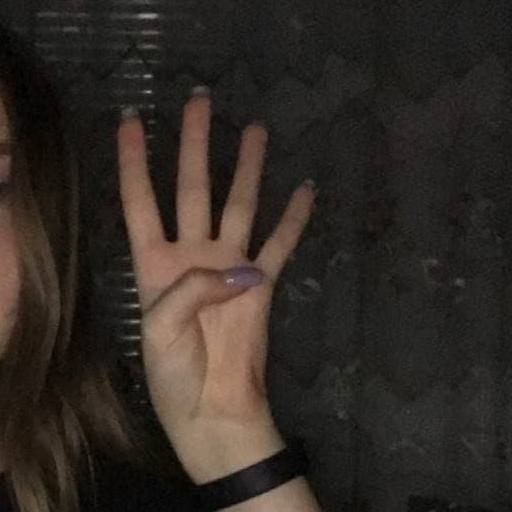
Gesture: four